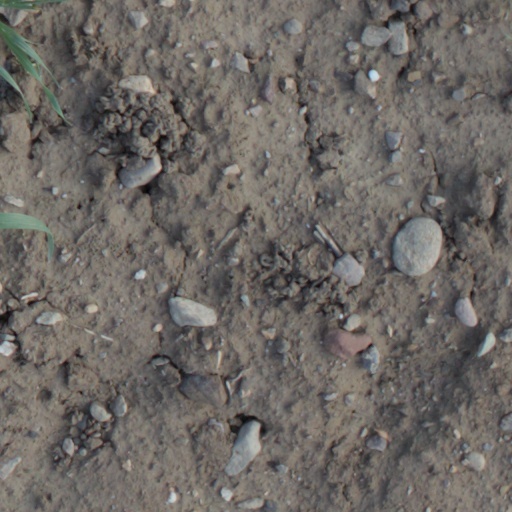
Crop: wheat